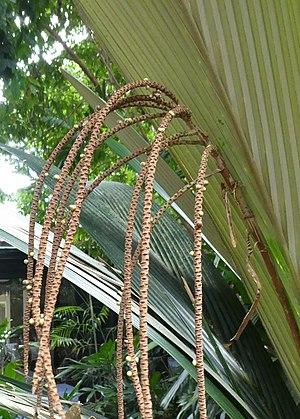
Detail de l'infrutescence avec quelques fruits du S. leucophylla
Sommieria leucophylla est un petit palmier donc dans la famille des Arecaceae c’est une espèce monotypique dans le genre : Sommieria originaire de Nouvelle-Guinée.